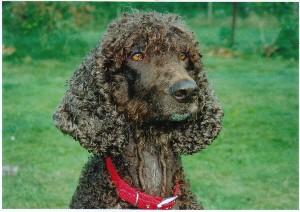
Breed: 219-n000066-Irish_water_spaniel